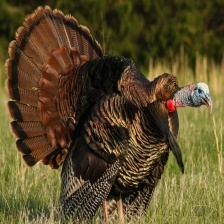
Species: WILD TURKEY
Scientific name: MELEAGRIS GALLOPAVO